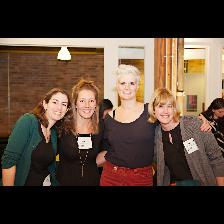
Label: Human